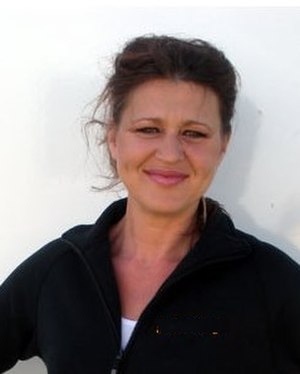
Rie Rasmussen
Rie Rasmussen
Rie Rasmussen er sanger. Hun er bedst kendt for sin rolle som forsanger og frontfigur i Danser med Drenge.